The Dream Room

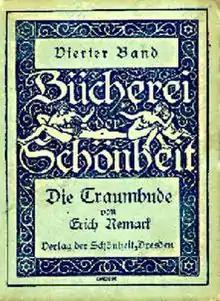
First edition

The Dream Room was Erich Maria Remarque's first novel, published under the name Erich Remark. He started writing it at the age of sixteen and completed it after his service in World War I, but it was not published until 1920.